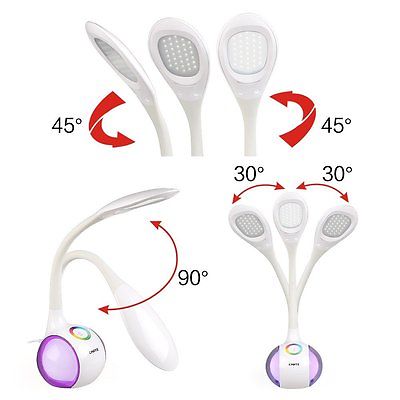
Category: lamp